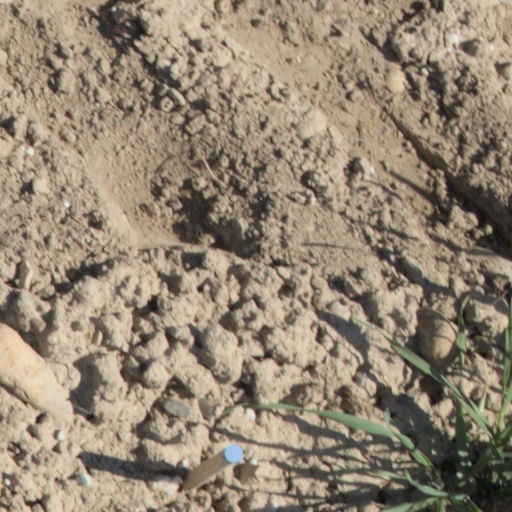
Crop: wheat